Hajee Mohammad Danesh Science & Technology University

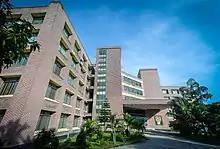
Dr. M A Wazed Building

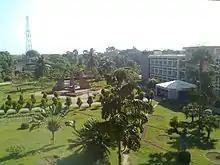
The campus

Dhaka-Dinajpur highway is located next to the campus. The distance of the campus from Dinajpur City is only 10 km. This university has a ceremony for green plants. There is a magnificent red-white brick building, Shahid Minar, a gymnasium, TSC, and a canteen in memory of martyrs.